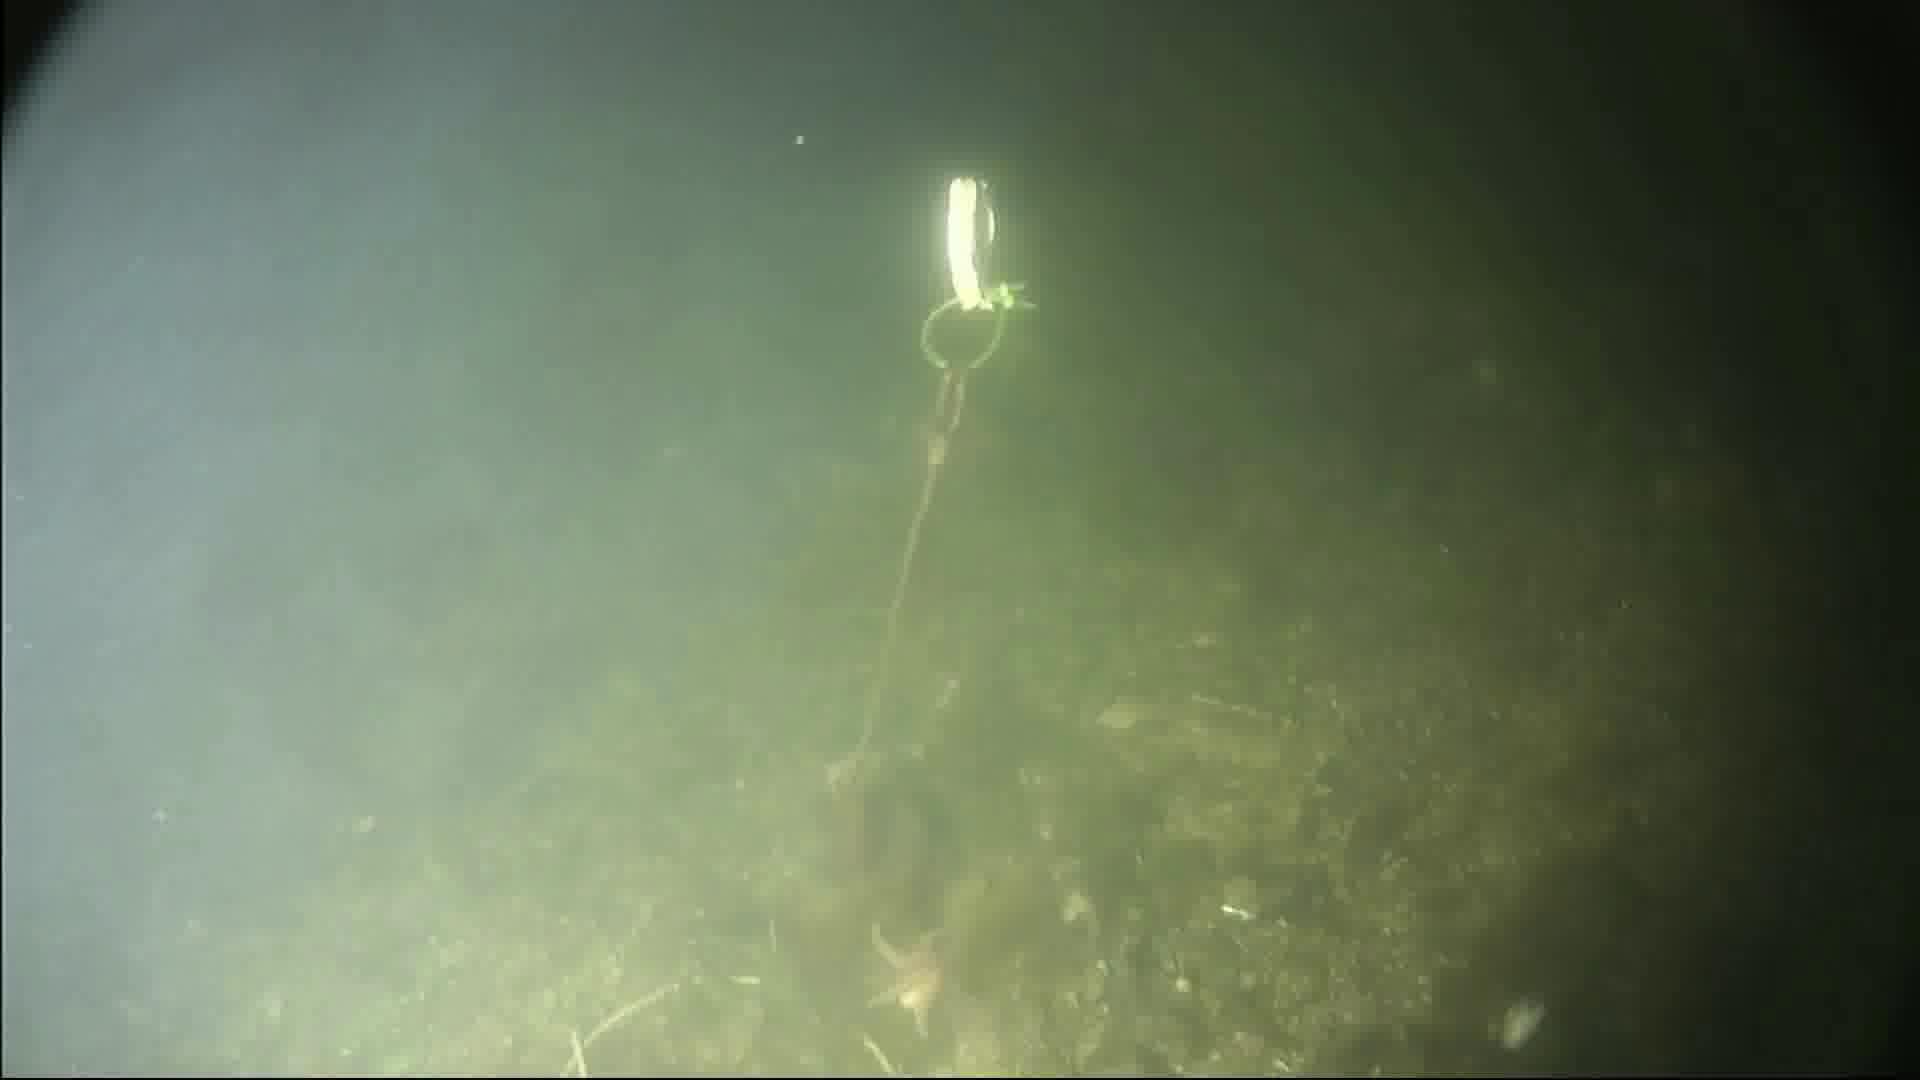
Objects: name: starfish